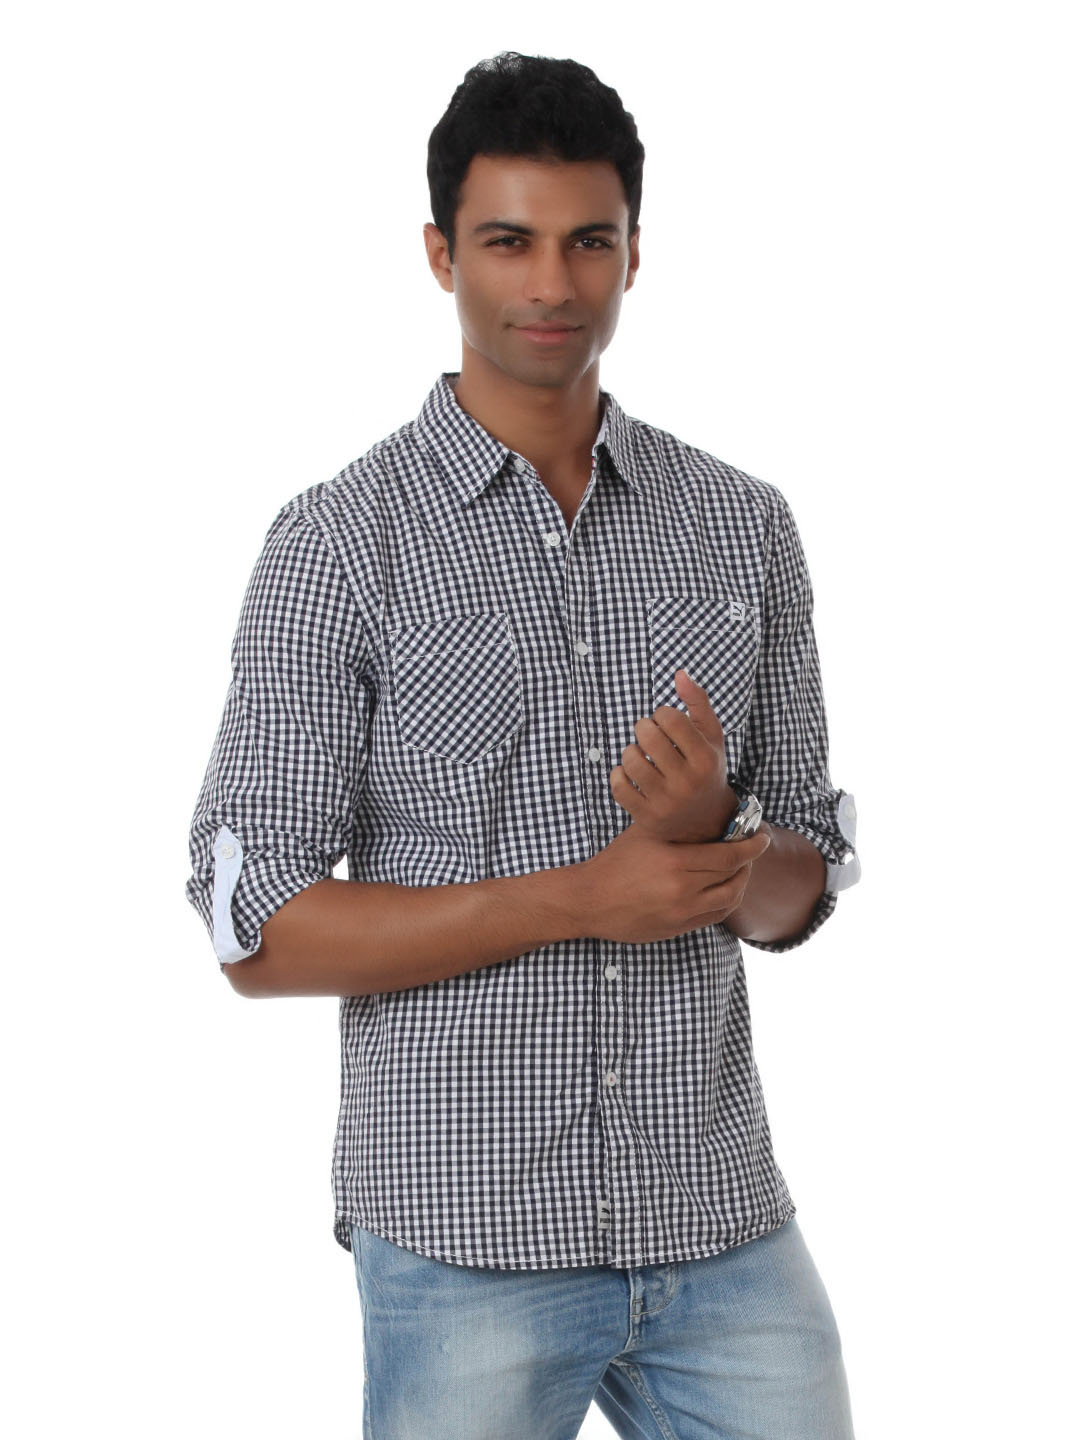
Puma Men Navy Blue Shirt
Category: Apparel / Topwear / Shirts
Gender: Men
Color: White
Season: Summer 2012
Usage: Casual